Liangpi

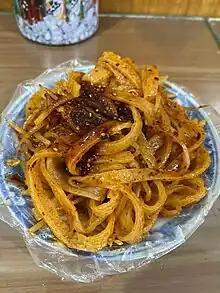
Gan Mianpi

Hanzhong "liangpi" or "Hanzhong mini", named for the city of Hanzhong in southwestern Shaanxi, are steamed "liangpi" with garlic and hot chili oil. Unlike other places, it is often served hot rather than cold.